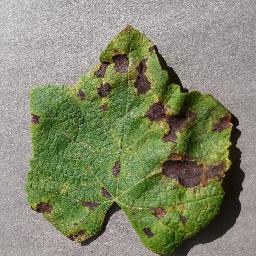
Label: Grape___Leaf_blight_(Isariopsis_Leaf_Spot)